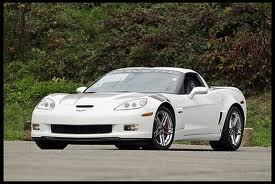
Car model: 2007 Chevrolet Corvette Ron Fellows Edition Z06